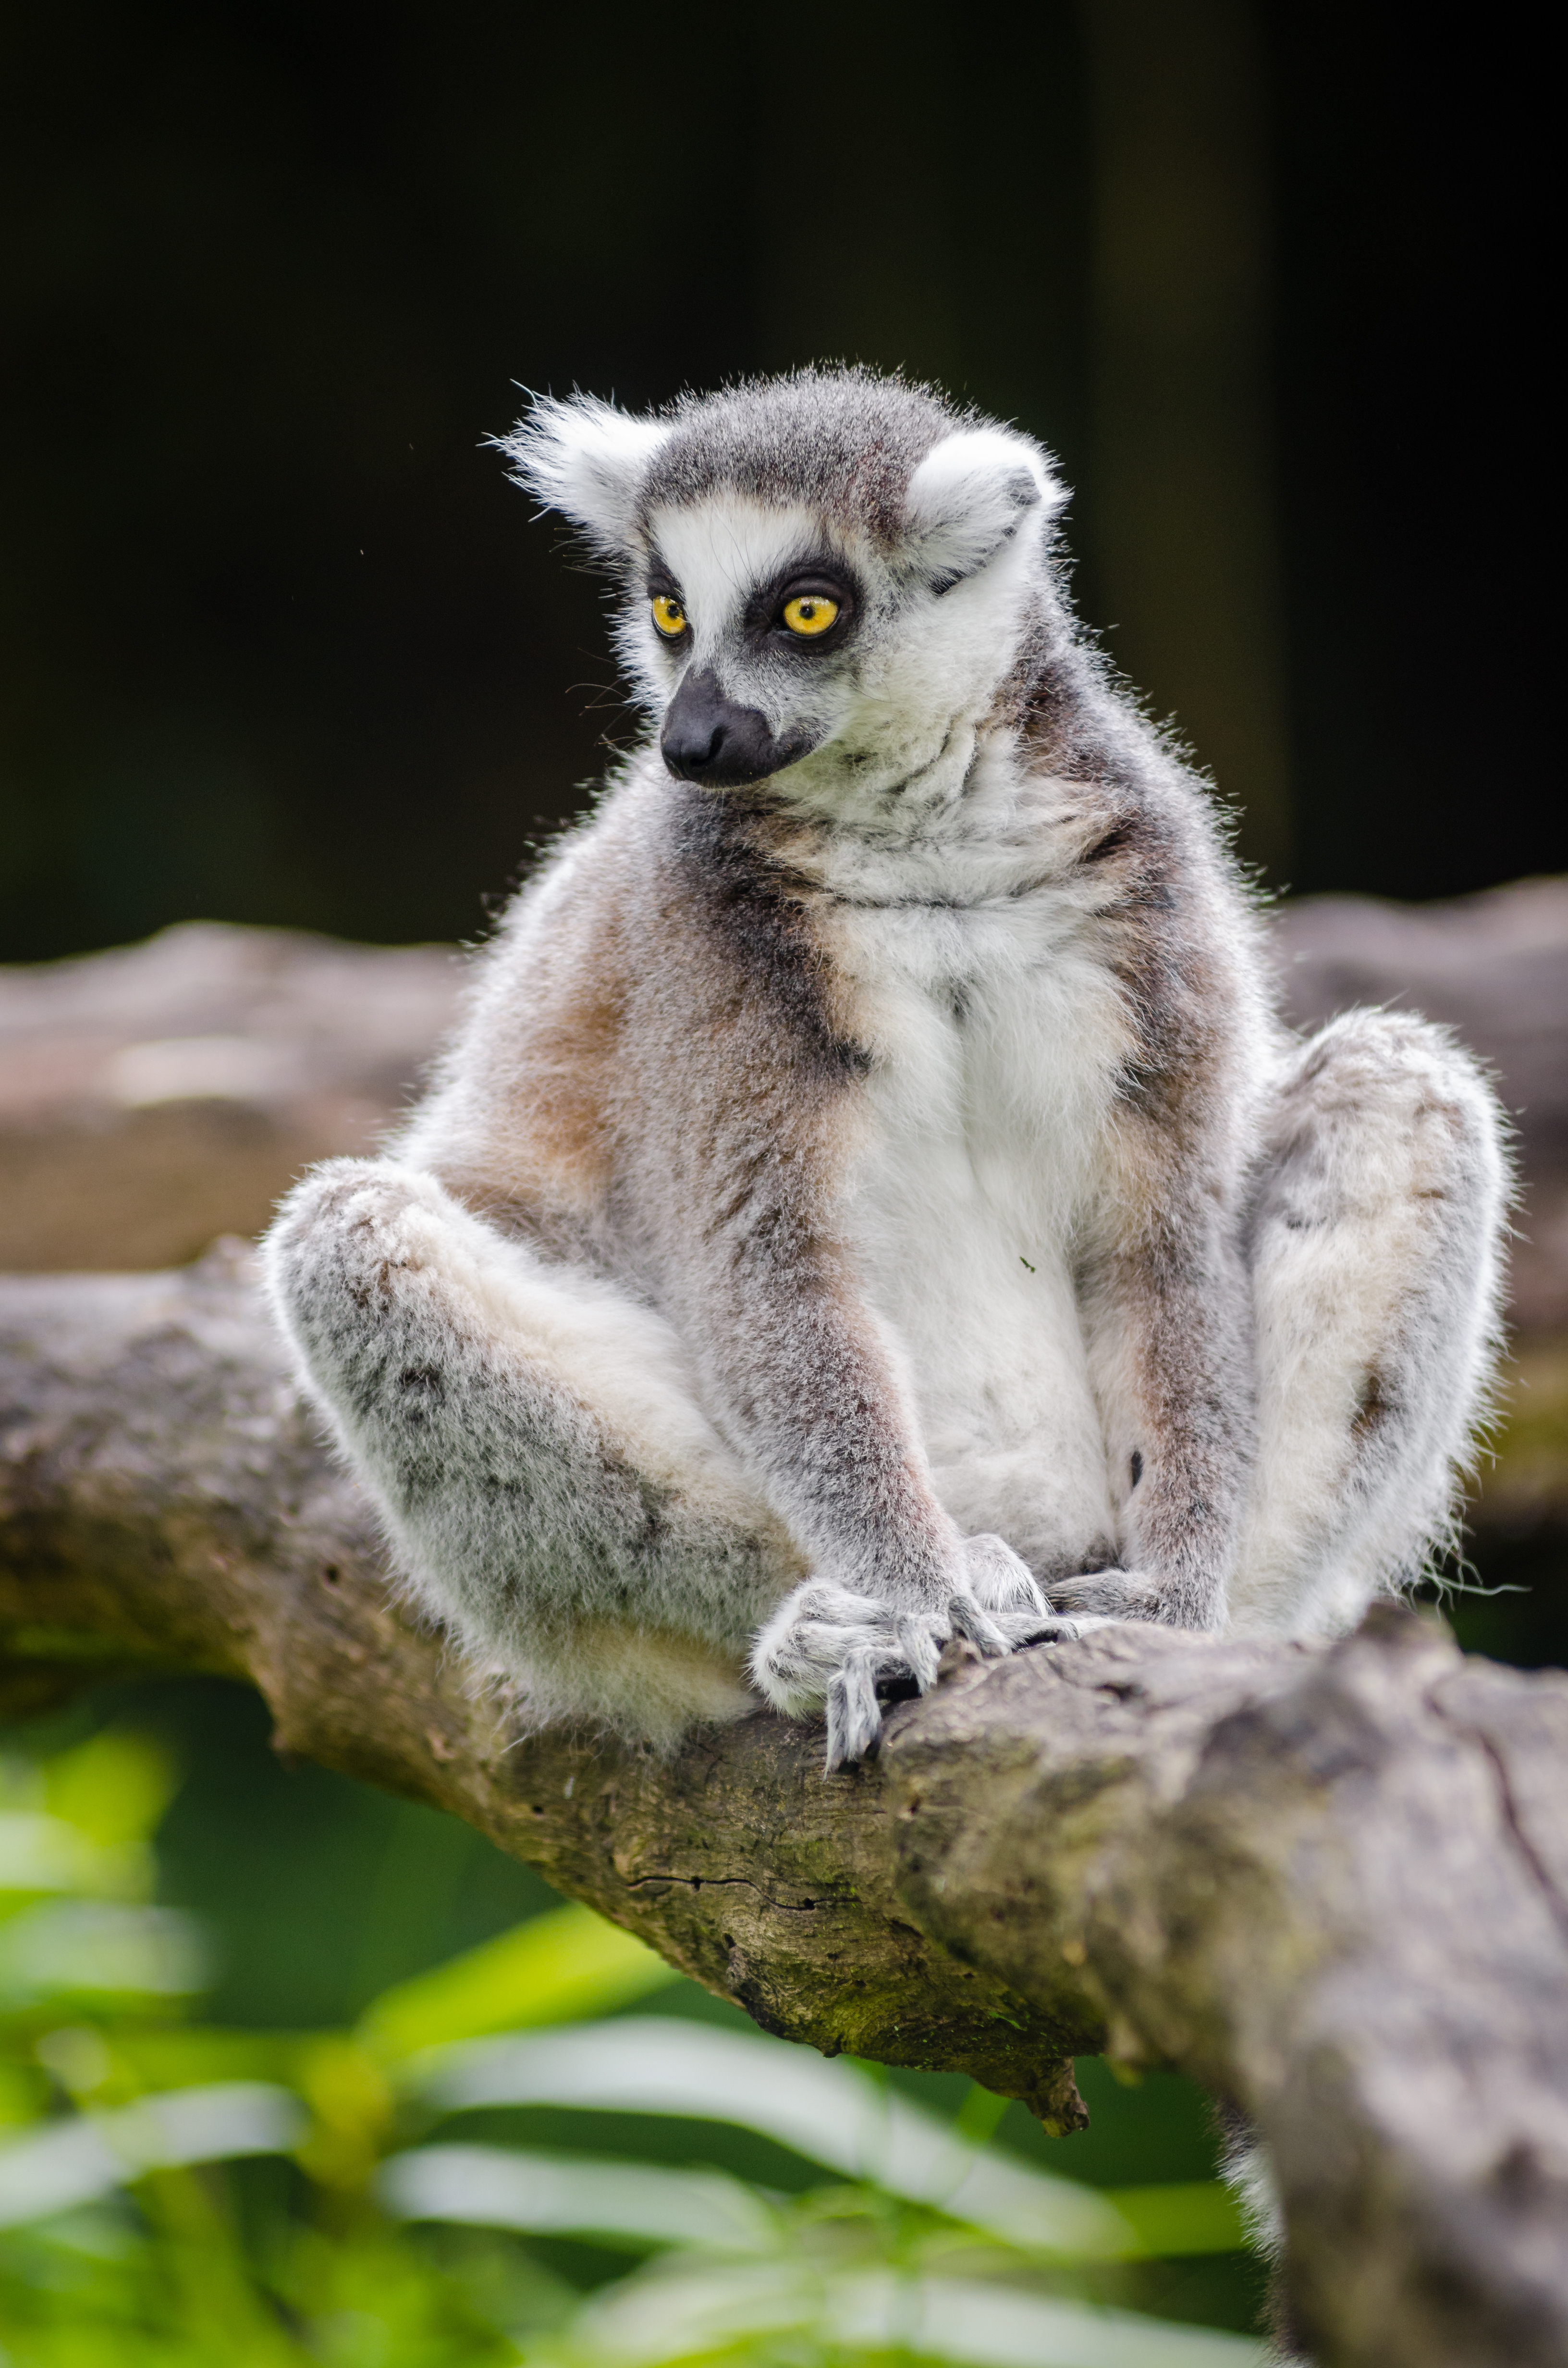
nature, animal, wildlife, zoo, mammal, fauna, primate, madagascar, vertebrate, lemur, macaque, new world monkey